Maika (wrestler)

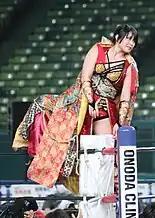
Maika on the first night of the Wrestle Grand Slam in MetLife Dome on September 4, 2021.

Maika was part of the series of exhibition matches to promote female talent hosted by New Japan Pro Wrestling. On the second night of Wrestle Kingdom 15, which took part on January 5, 2021, Maika teamed up with fellow stablemates Himeka and Natsupoi in a losing effort to Queen's Quest (AZM, Saya Kamitani, and Utami Hayashishita) in a six-woman tag team match. On the first night of Wrestle Grand Slam in MetLife Dome on September 4, Maika teamed up with Lady C in a losing effort to Queen's Quest (Saya Kamitani and Momo Watanabe).